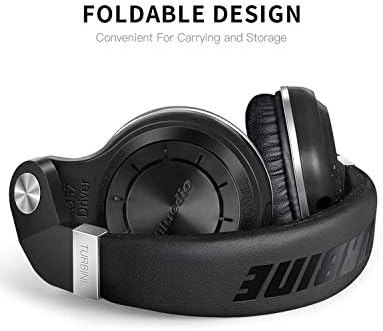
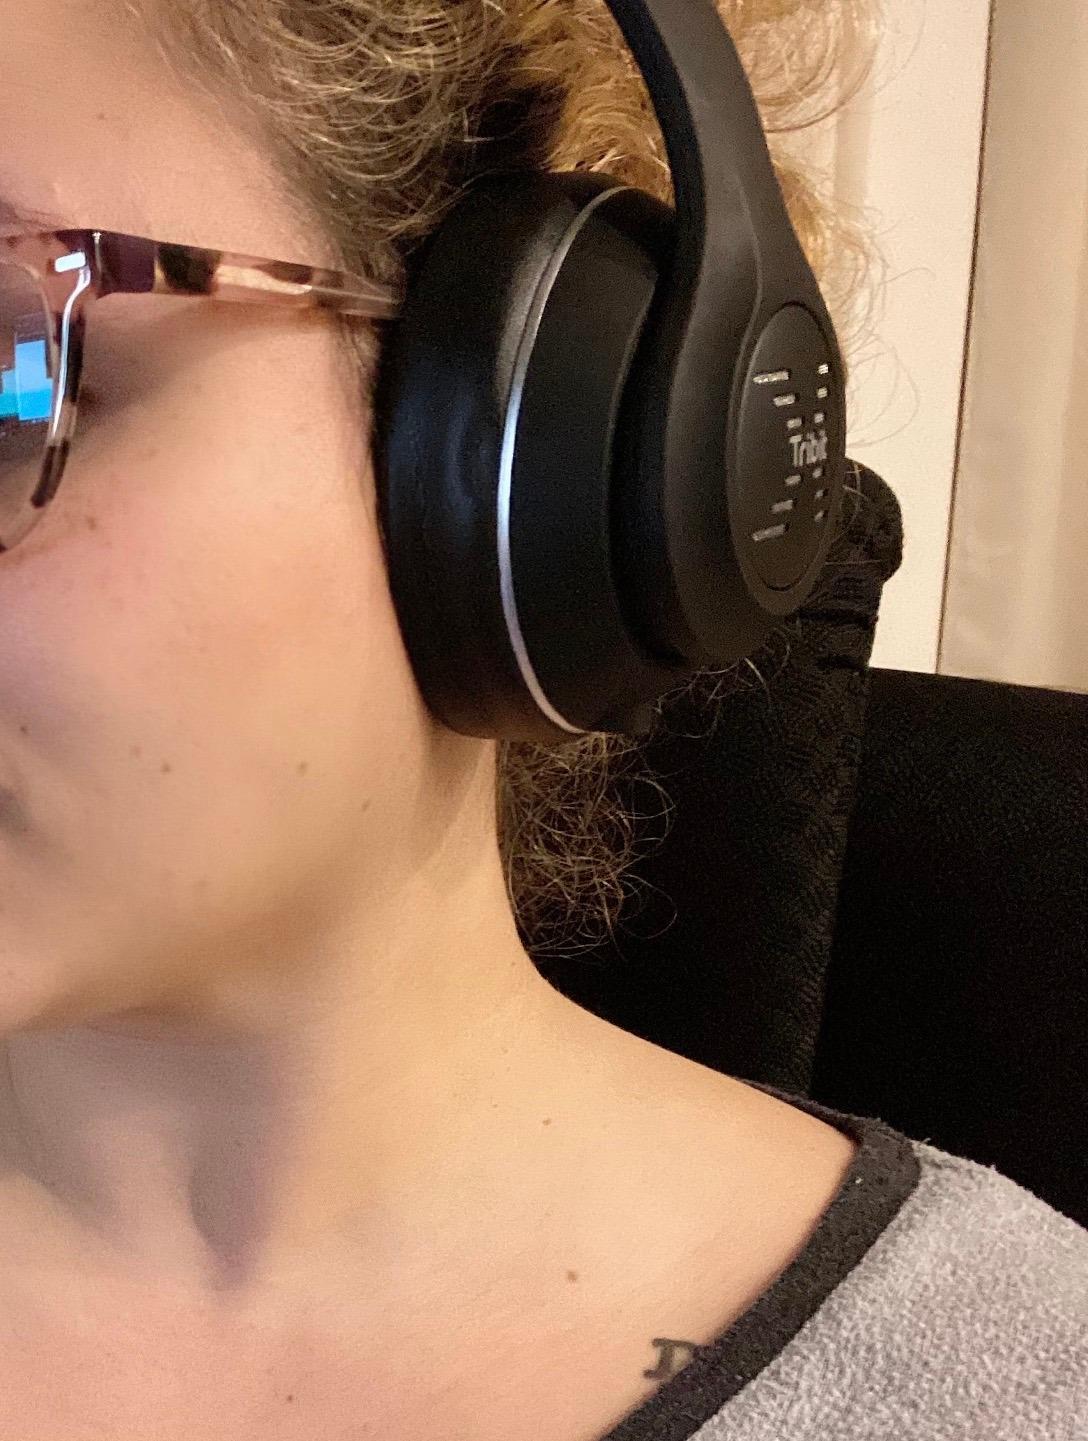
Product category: headphones
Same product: no